Utica, Indiana

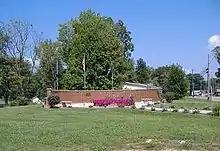
Memorial in Utica, Indiana

As of the census of 2000, there were 591 people, 254 households, and 164 families living in the town. The population density was . There were 279 housing units at an average density of . The racial makeup of the town was 97.63% White, 1.02% African American, 0.17% Native American, 0.34% Asian, 0.51% from other races, and 0.34% from two or more races. Hispanic or Latino of any race were 1.18% of the population.